Brett Jones (gridiron football)

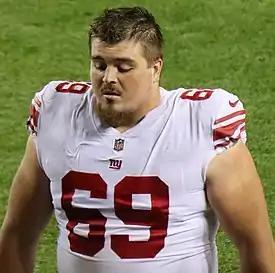
Jones with the New York Giants in 2017

Brett Jones (born July 29, 1991) is a Canadian former professional football player who was a center. He has played for the New York Giants and Minnesota Vikings of the National Football League (NFL), as well as the Calgary Stampeders of the Canadian Football League (CFL). After the 2012 CIS season, he was ranked as the eighth best player in the Canadian Football League's Amateur Scouting Bureau final rankings for players eligible in the 2013 CFL Draft and fifth by players in Canadian Interuniversity Sport. He played CIS football for the Regina Rams.